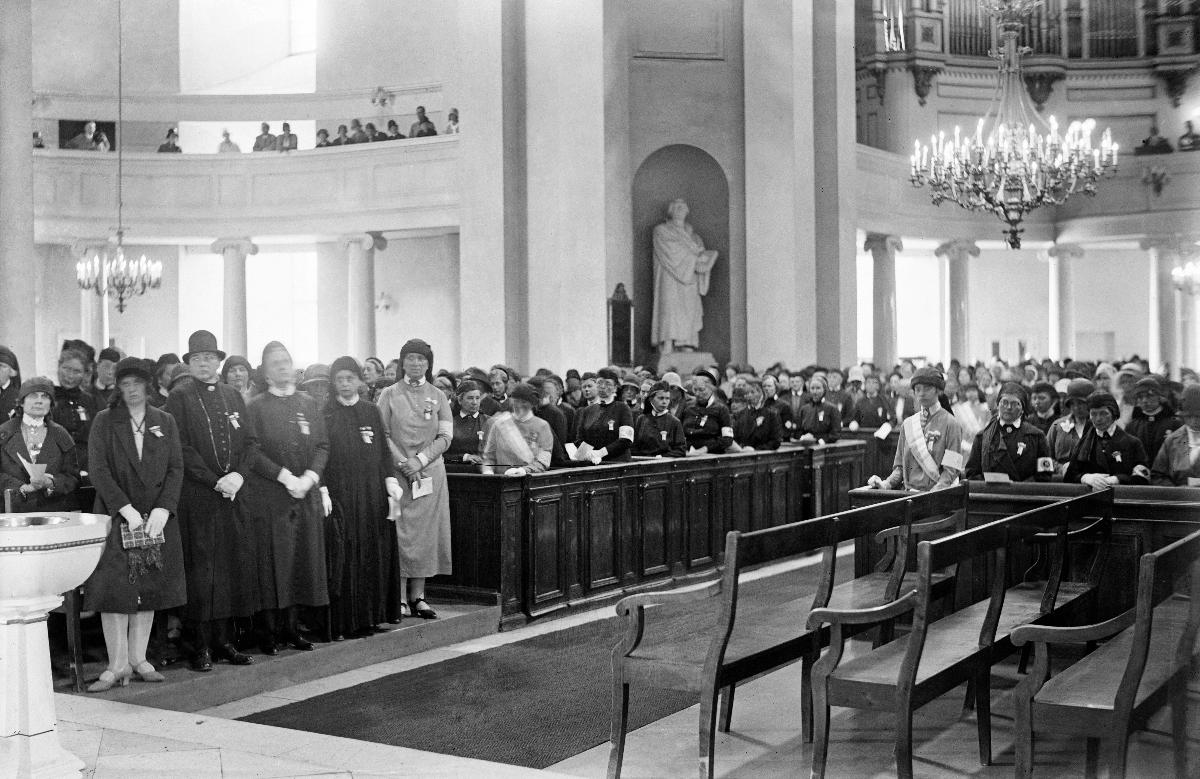
Sairaanhoitajien pohjoismainen kongressi
Sjuksköterskornas nordiska kongress; Nordic Congress of Nurses
sisällön kuvaus: Sairaanhoitajien neljäs pohjoismainen kongressi Helsingissä 14.7.1930. Jumalanpalvelus Nikolainkirkossa (Helsingin tuomiokirkko). content description: The 4th Nordic Congress of Nurses in Helsinki 14.7.1930. Service at the Nikolai Church (Helsinki Cathedral). innehållsbeskrivning: Sjuksköterskornas fjärde nordiska kongress i Helsingfors 14.7.1930. Gudstjänst i Nikolaikyrkan (Helsingfors domkyrka).
Kuvaaja: Sundström, Hugo, kuvaaja
Vuosi: 1930
Paikka: Suomi, Uusimaa, Helsinki; Suomi
Aiheet: sairaanhoitajat; kokoukset; Pohjoismaat; jumalanpalvelukset; HBL; nurses; congresses; meetings; service; sjuksköterskor; möten; kongresser; nordiska kongresser; gudstjänster